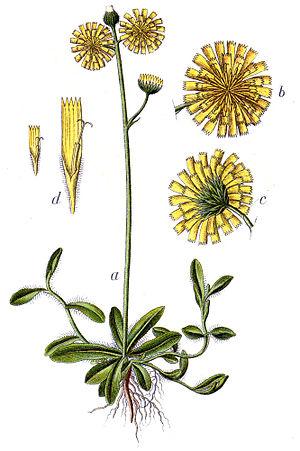
Cette liste de Tracheophyta de Bosnie-Herzégovine, ainsi que d’espèces introduites est un aperçu incomplet d’espèces de mousses, de fougères, de gymnospermes et d’angiospermes citées dans la littérature disponible en langues bosniaque, croate, serbe et serbo-croate. Cet aperçu n’inclue pas des espèces cultivées ni celles occasionnellement introduites.